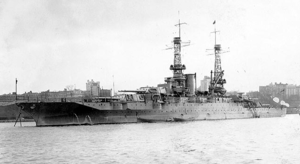
L’USS Mississippi, cuirassé de la classe New Mexico, est le troisième bâtiment de la Marine des États-Unis nommé en l'honneur de l'État du Nouveau-Mexique, et le second cuirassé à porter ce nom. Mis en service en 1917, trop tard pour servir pendant la Première Guerre mondiale, il a été largement déployé dans le Pacifique au cours de la Seconde Guerre mondiale, pendant laquelle il a remporté huit étoiles de bataille. Il fut l'un des six cuirassés d’avant-guerre qui ont participé à la bataille du détroit de Surigao, l’ultime engagement entre cuirassés de l'histoire navale.